Sky position (RA, Dec in degrees): 129.978, 2.667
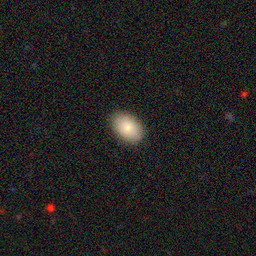
Galaxy morphology: In-between Round Smooth Galaxies